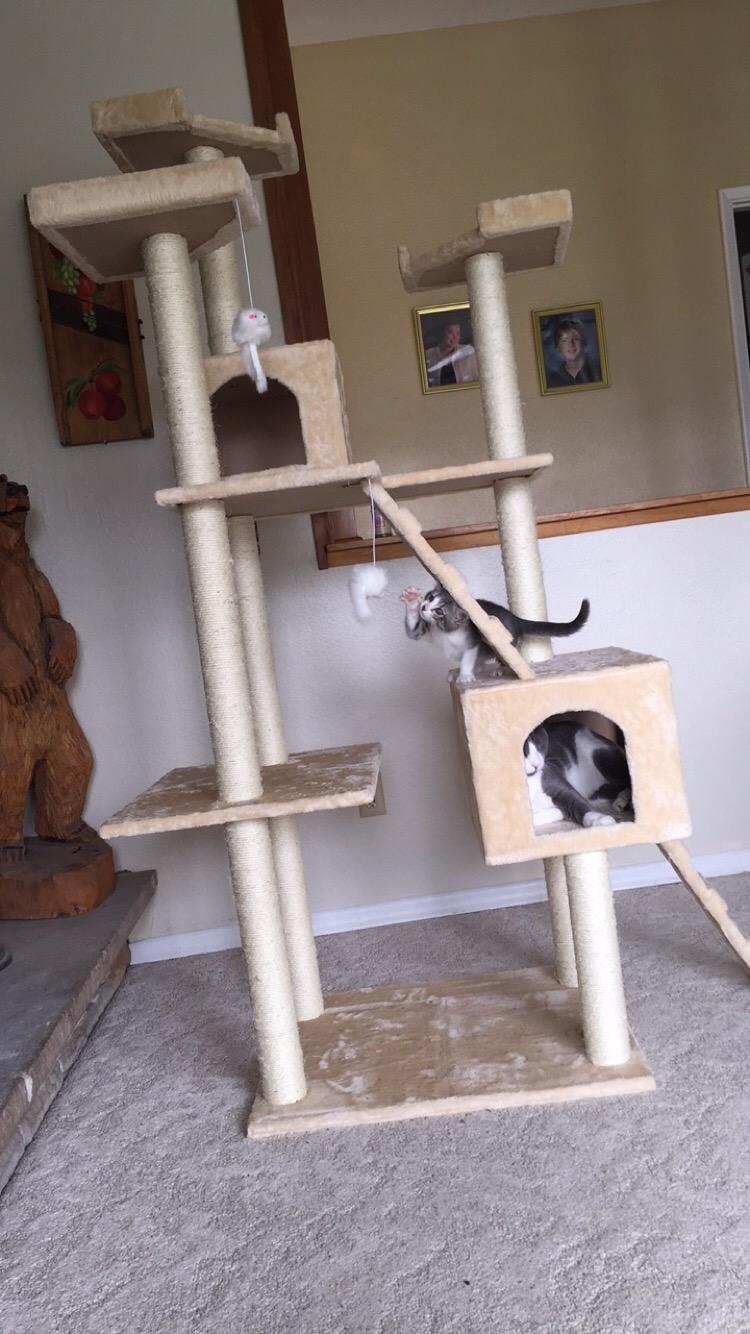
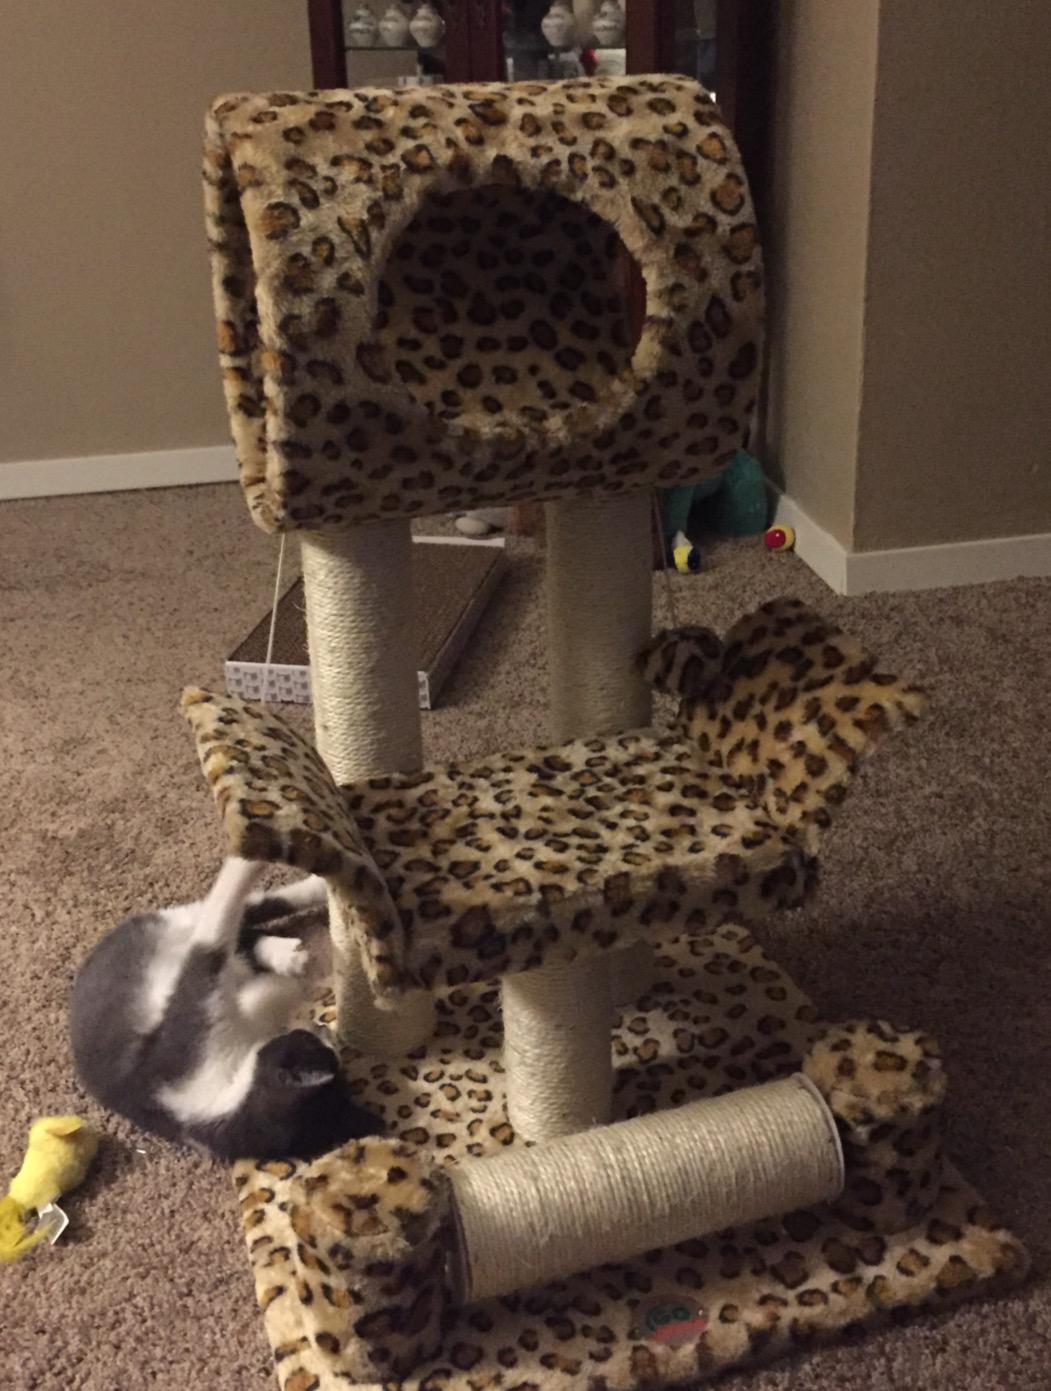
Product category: items_cat tree
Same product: no